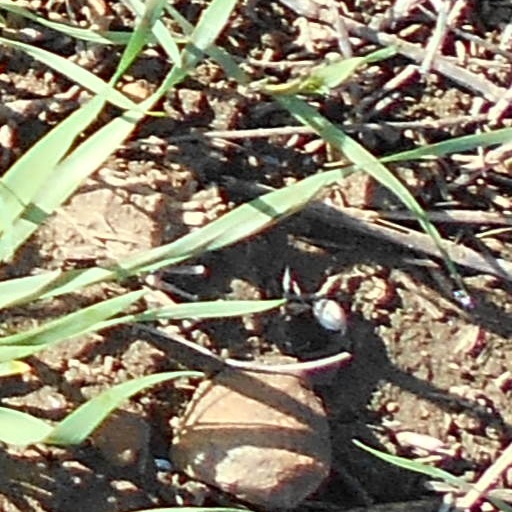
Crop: wheat